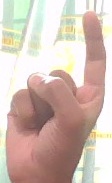
ASL sign: Z